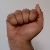
The image shows a hand gesture representing the letter 'A' in Indian Sign Language.